Question: What color are the rods?
Tambaya: Menene launin rodinan?
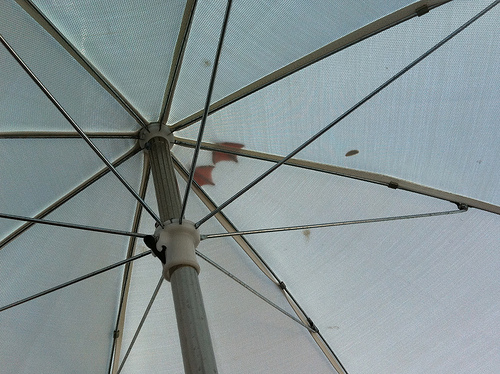
Answer: Silver.
Amsa: Azurfa.